Officer, Victoria

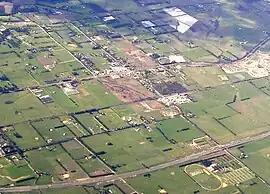
Aerial view from the south-west

Officer is a suburb of Melbourne, Victoria, Australia, 48 km south-east of Melbourne's Central Business District and the second most populous in the Shire of Cardinia after Pakenham. Officer recorded a population of 18,503 at the 2021 census.